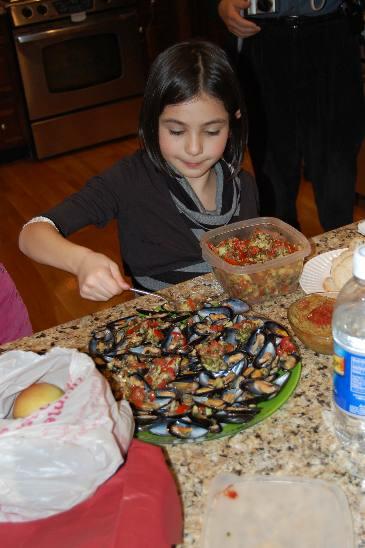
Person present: Yes